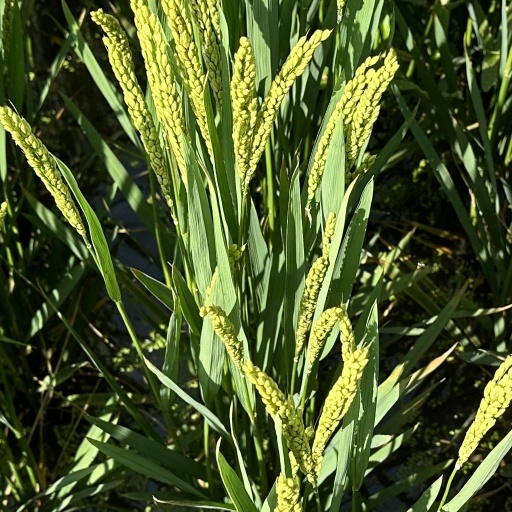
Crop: rice